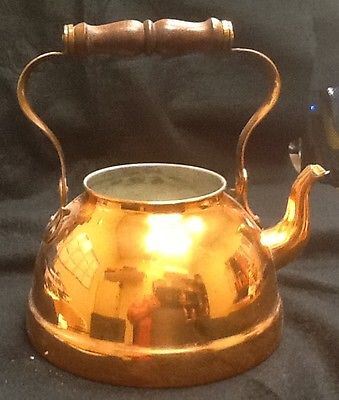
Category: kettle